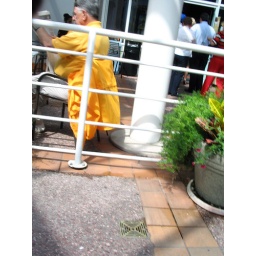
A guy in the yellow shirt